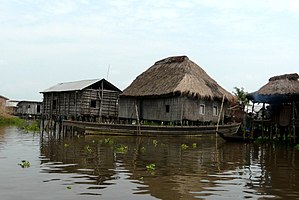
Nokouésøen
Ganvié
Nokoué er en sø i den sydligste del af Benin. Den er omtrent 20 kilometer bred og 11 kilometer lang, og ligger nord for byen Cotonou, der er den største by i Benin. På den vestlige bred ligger byen Ganvié. Søen er naturbeskyttet som Ramsarområde og har et rigt fuleliv.